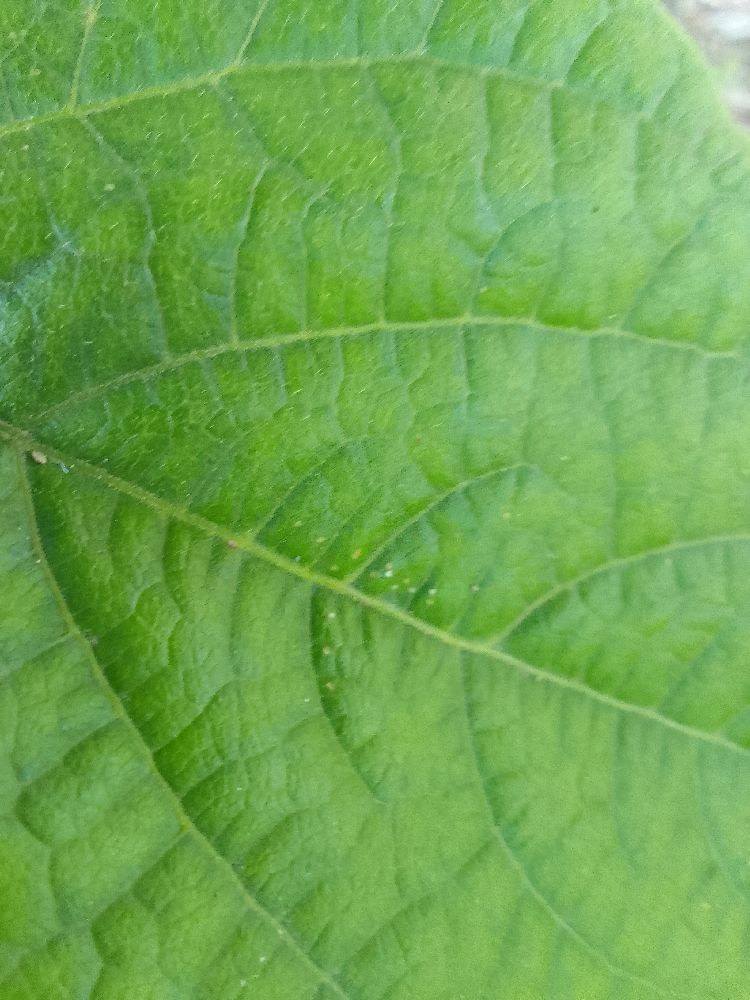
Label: healthy